Onitsuka Tiger

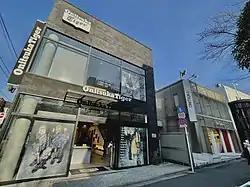
Flagship store in Omotesandō, Tokyo

is a Japanese footwear brand started in 1949 by Onitsuka Co., Ltd., a sports shoe company founded by . Onitsuka Co., Ltd. would later merge with two other companies to become Asics Corporation in 1977, and Onitsuka Tiger has since then been sold as a lifestyle brand of Asics.